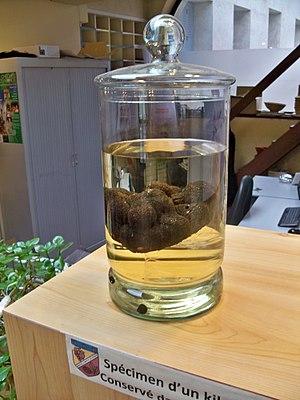
Maison de la Truffe de Saint Paul Trois Chateaux (26)
La truffe est le nom vernaculaire français donné à la fructification et à l'organe végétatif de plusieurs genres de champignons hypogés ascomycètes ectomycorhiziens qui se présente sous une forme plus ou moins globuleuse. Un même mycélium peut produire plusieurs truffes. Certaines espèces n'ont que peu de saveur alors que d'autres sont particulièrement appréciées et recherchées depuis l'Antiquité. Qu'elles aient poussé spontanément ou qu'elles soient issues de la trufficulture, les truffes sont très demandées par les gourmets.
Saint-Paul-Trois-Châteaux est une commune française située dans le département de la Drôme, Drôme provençale, région Auvergne-Rhône-Alpes.